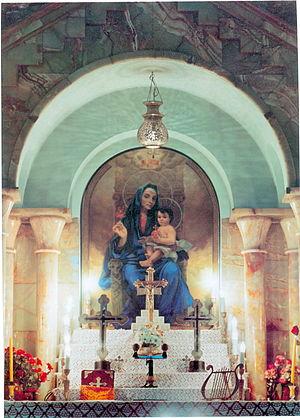
La cathédrale Saint-Sarkis est la cathédrale de l'Église apostolique arménienne de Téhéran.